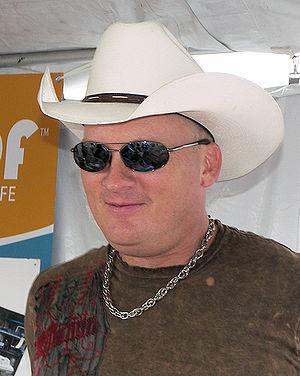
Kevin Fowler est un chanteur américain de musique country né à Amarillo. Il est connu pour chanter de la Texas Country et son côté « redneck ».